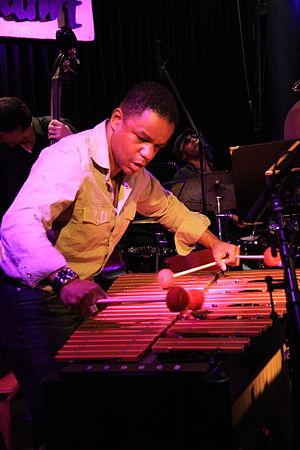
Stefon Harris est un vibraphoniste américain de jazz. En 1999, le Los Angeles Times dit de lui qu'il est « l'un des plus importants artistes de jazz ».